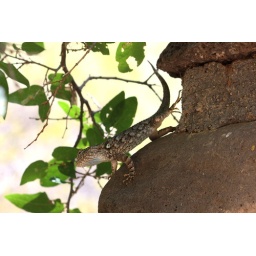
Seen actively exploring a stone wall in Camp Verde, Arizona.